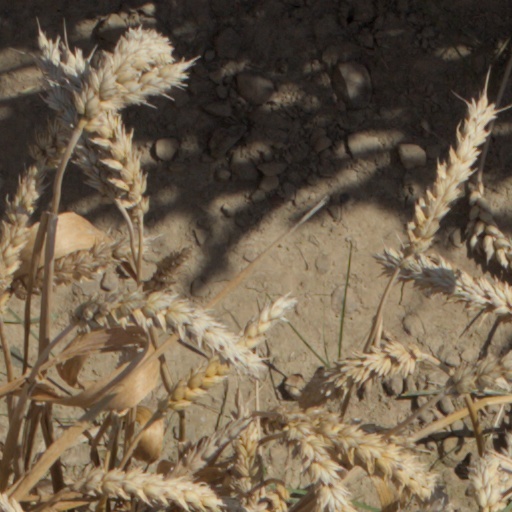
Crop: wheat